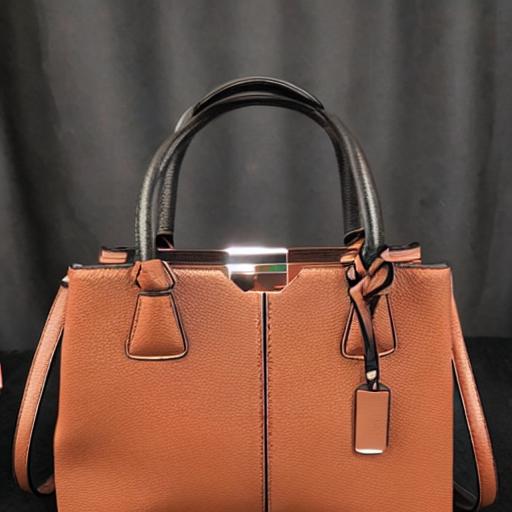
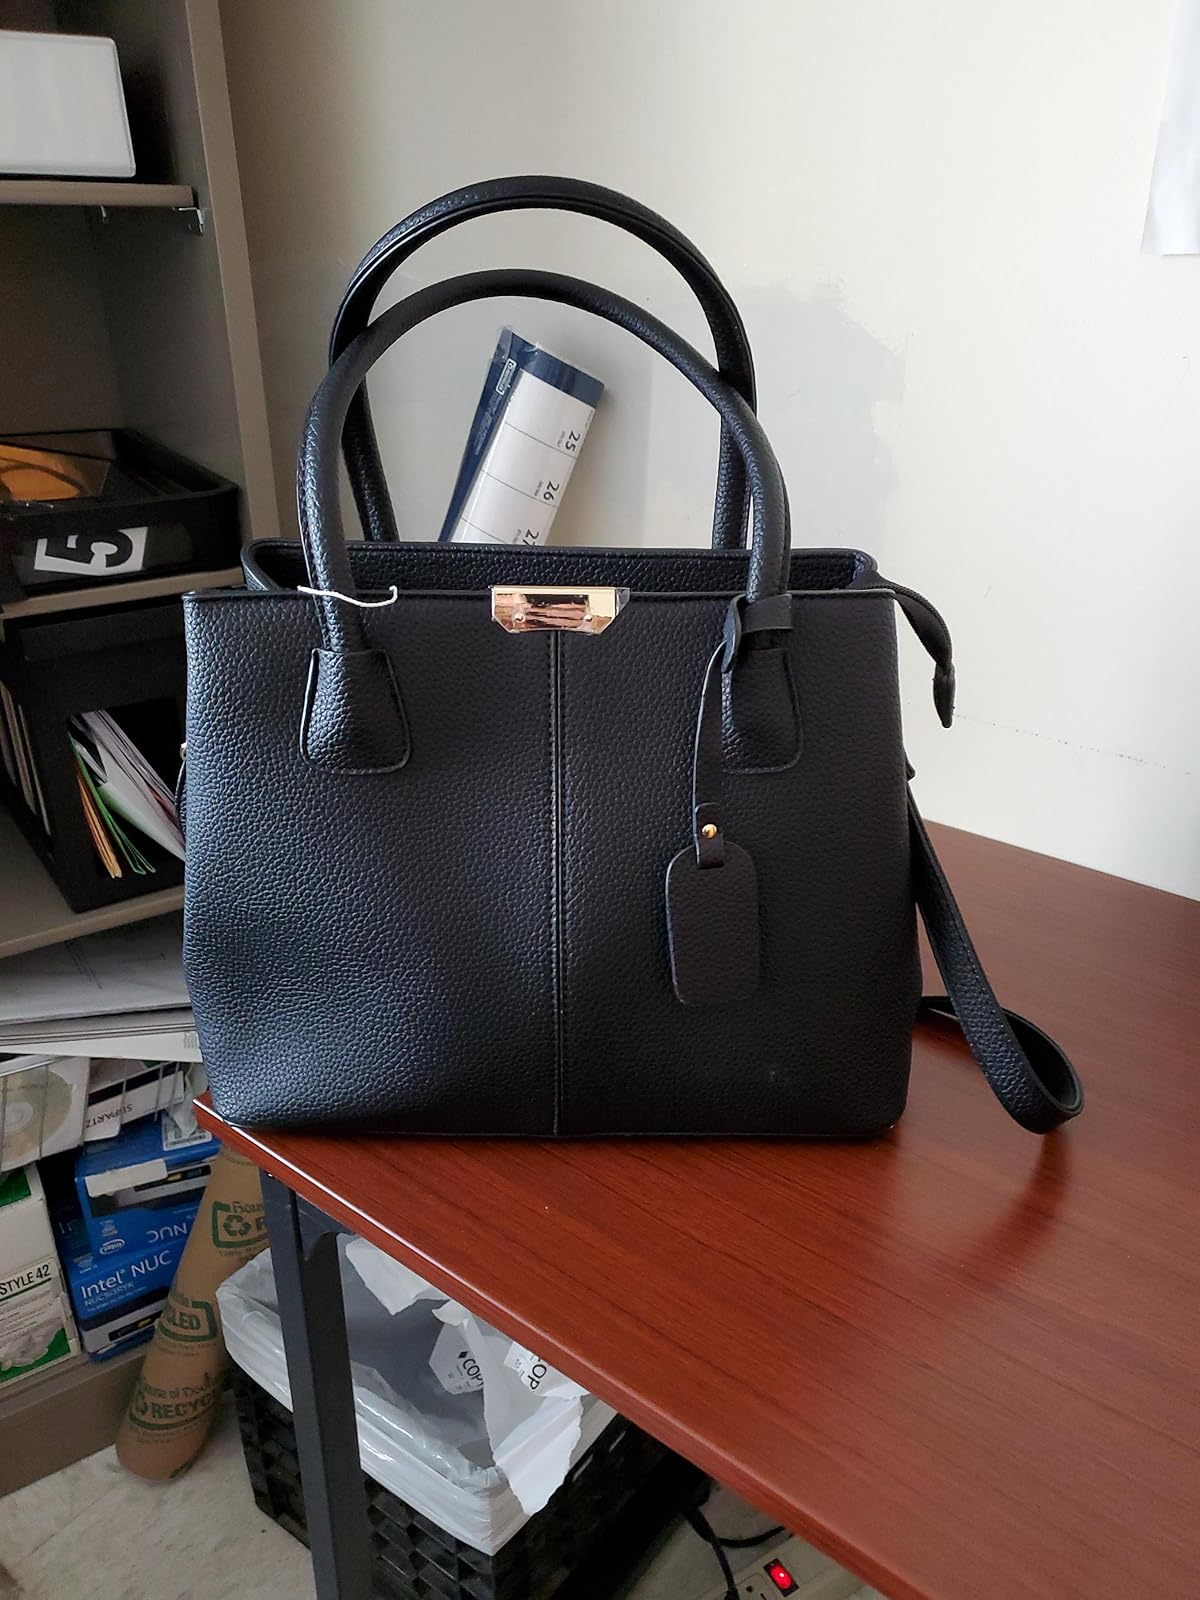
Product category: accessories_handbag
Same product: no